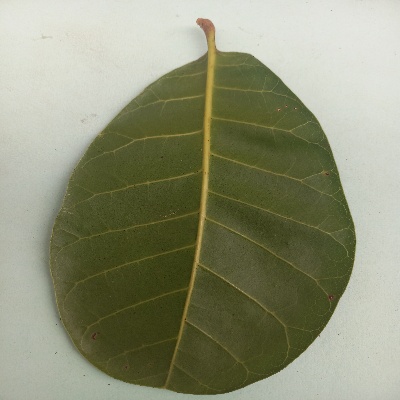
Crop: Cashew
Condition: healthy